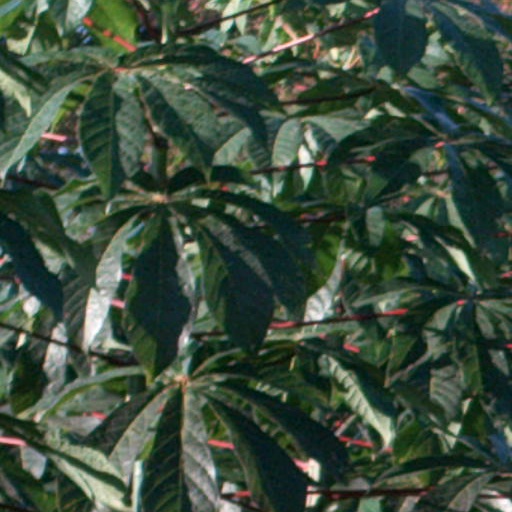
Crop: cassava